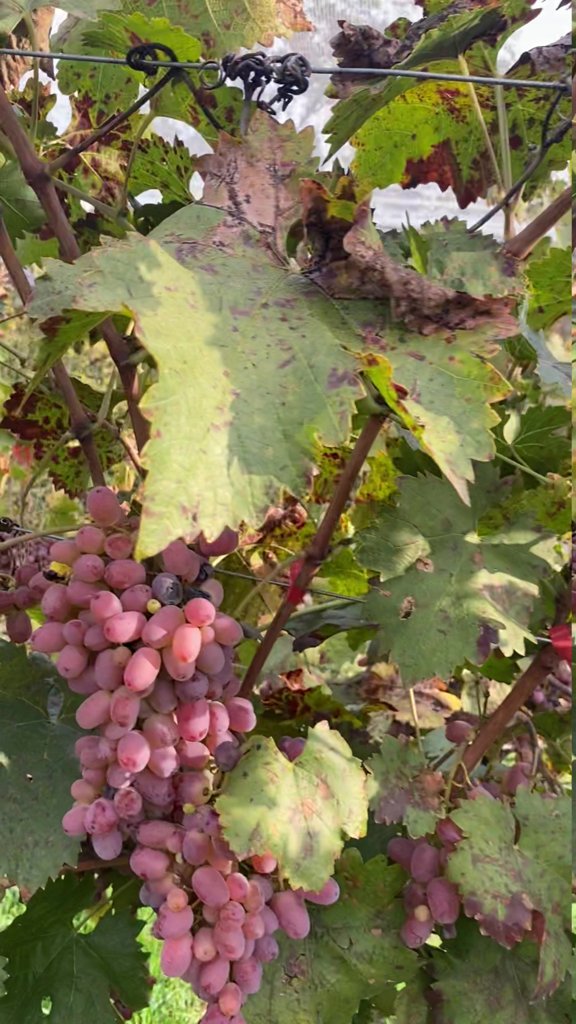
Berries visible: 119
Grape clusters: 3